Nottely River

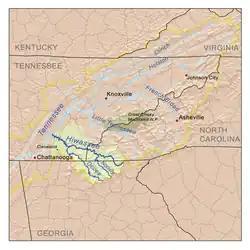
The Hiwassee drainage basin, which includes the Nottely River, located within the upper Tennessee drainage basin

According to the Geographic Names Information System, it has also been known historically as: